Chris Whitaker (author)

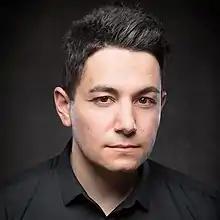
Chris Whitaker

Chris Whitaker is a British author known for his books "Tall Oaks", "All the Wicked Girls", "We Begin at the End," and "The Forevers".